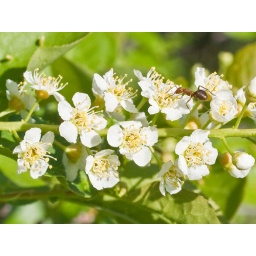
Chokecherry flower and a friendly red ant, Fish Creek Provincial Park below Parkland, Rose Family, Rosaceae, 2008 28 May_0648acr